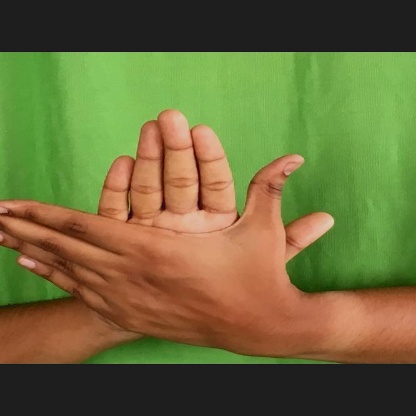
Mudra: Chakra